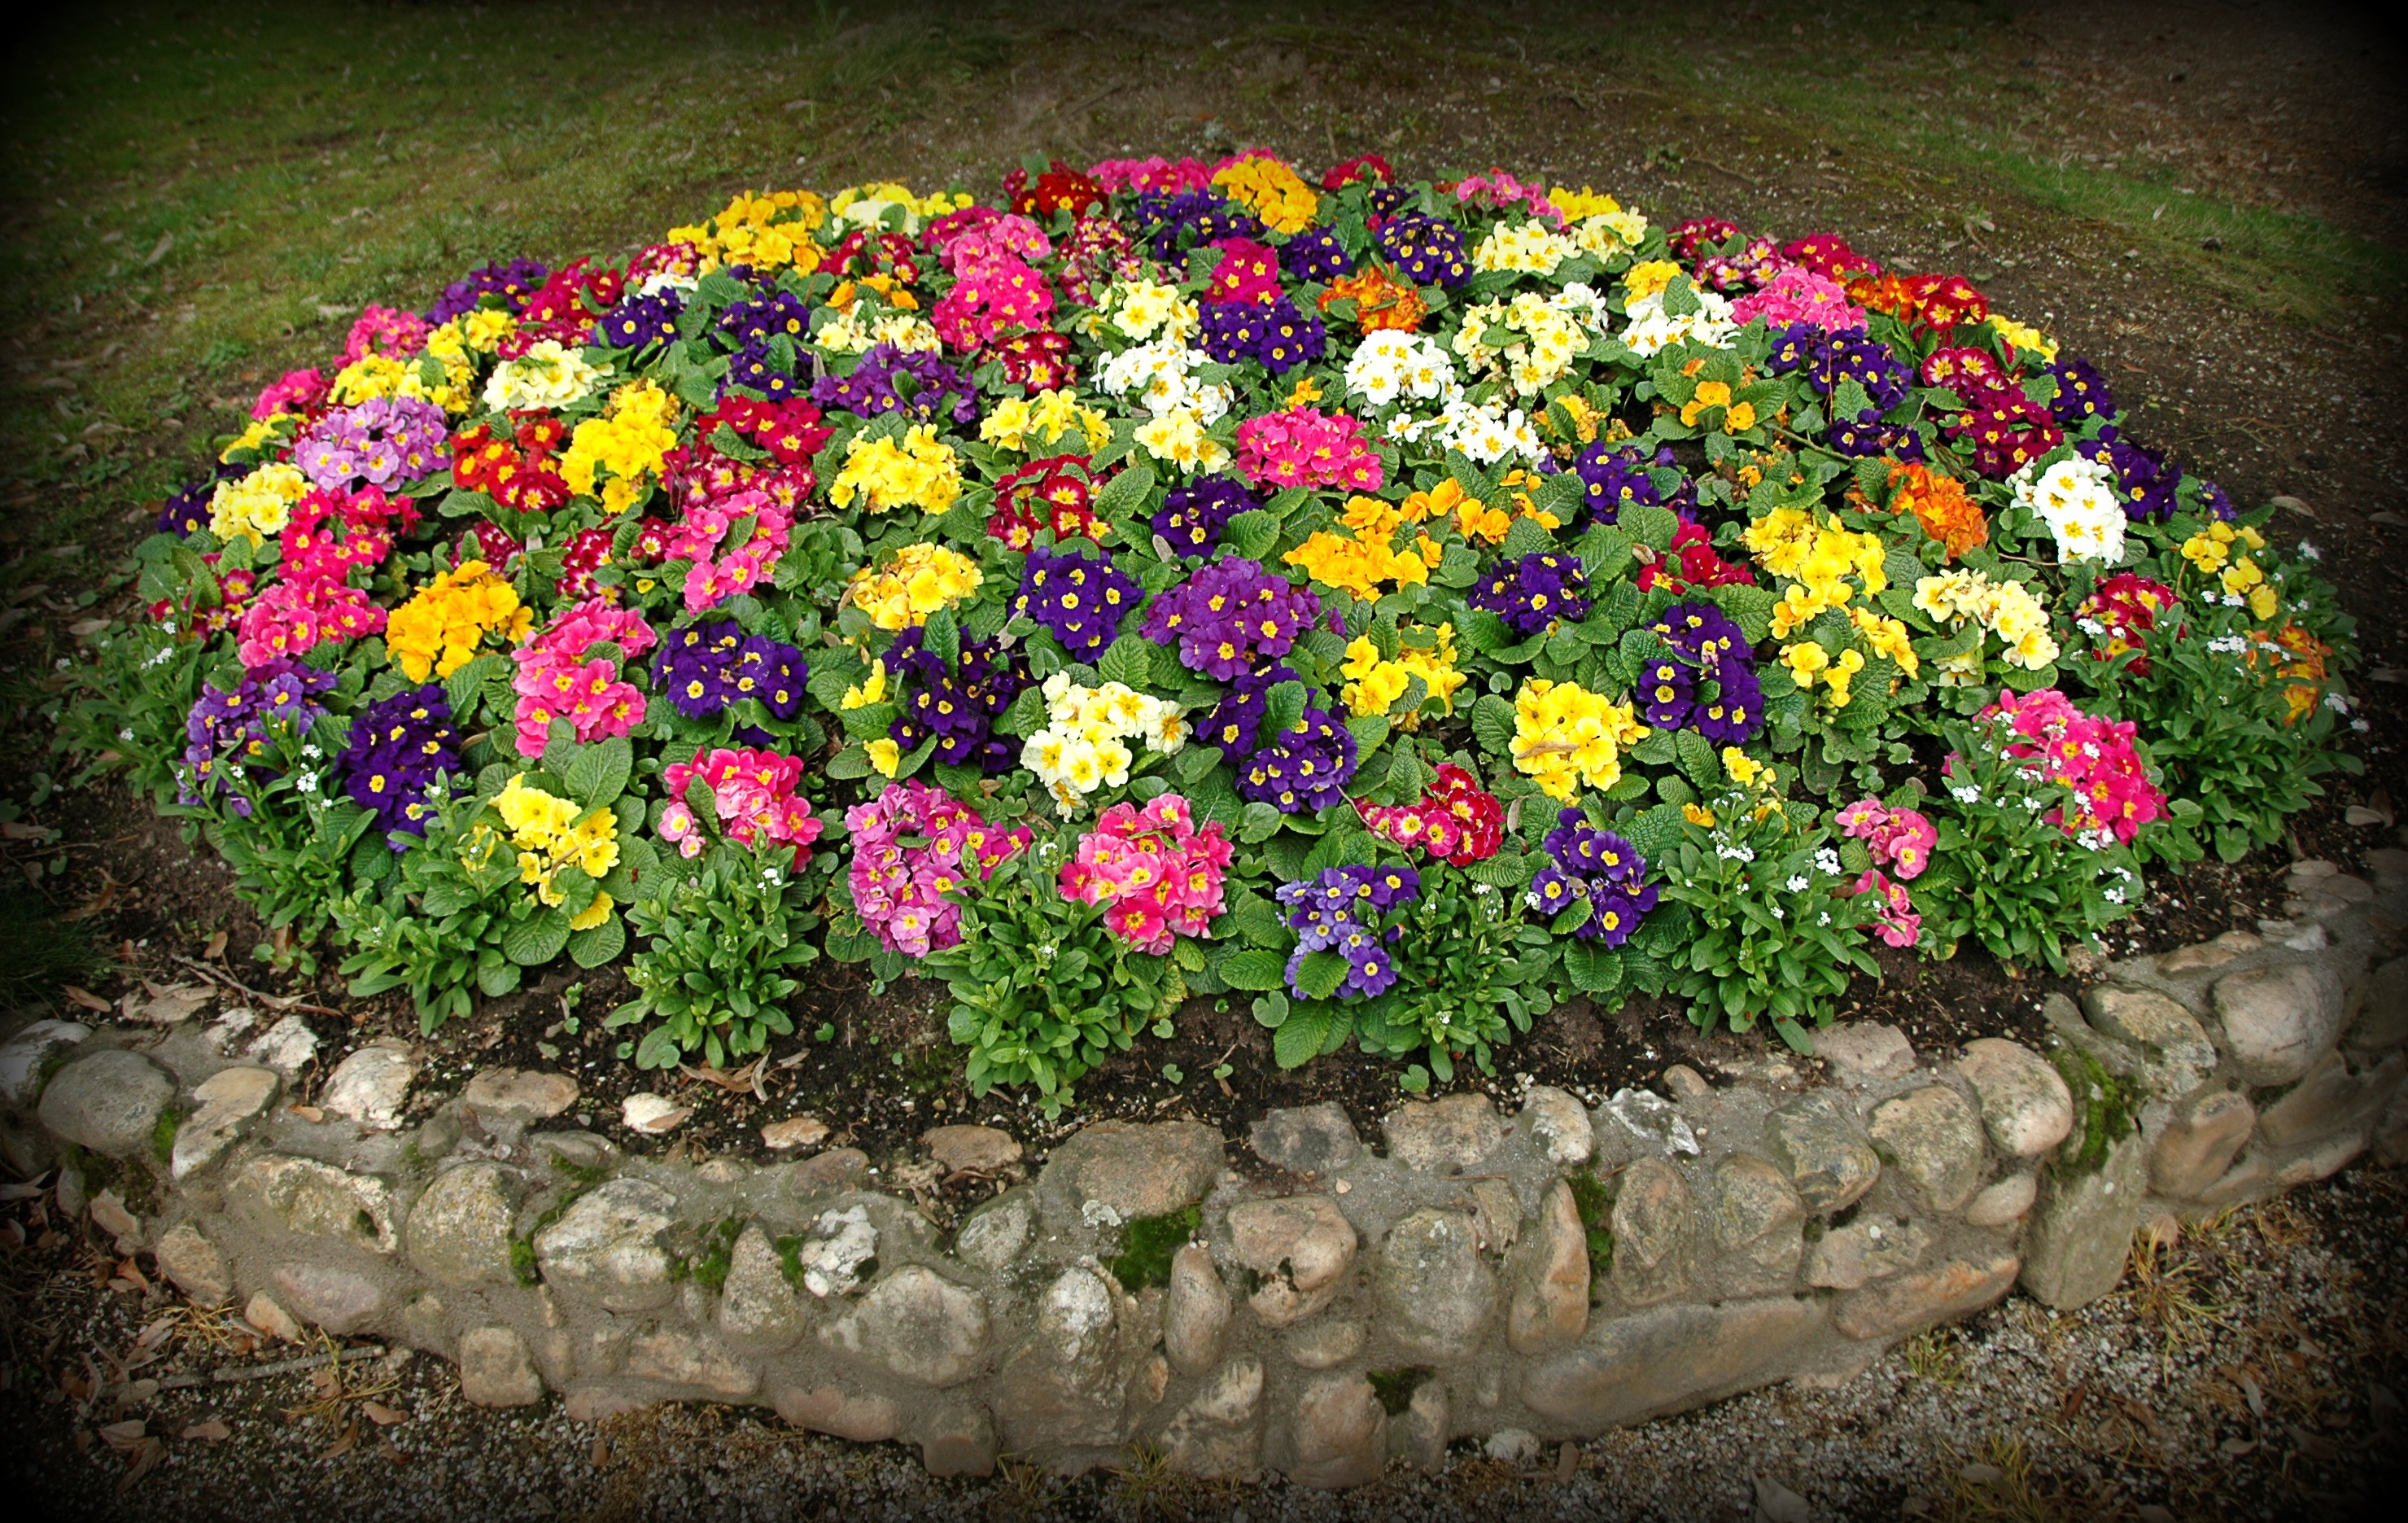
grass, plant, lawn, leaf, flower, spring, botany, garden, flora, wildflower, flowers, colors, shrub, floristry, flowering plant, primroses, annual plant, land plant